Question: Please indicate a possible affordance area of the bed that can be used for sitting on
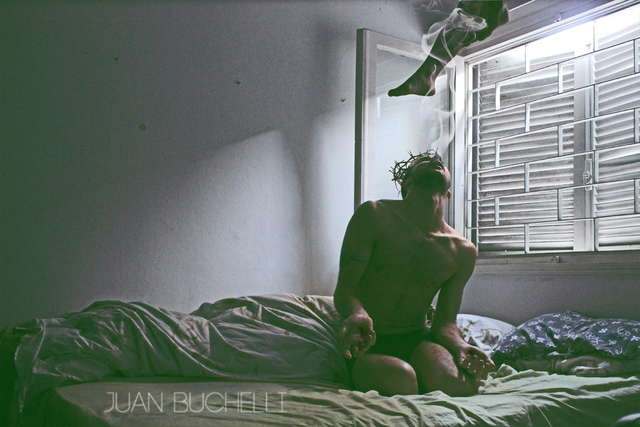
Answer: [8.5, 320.5, 637.5, 423.5]